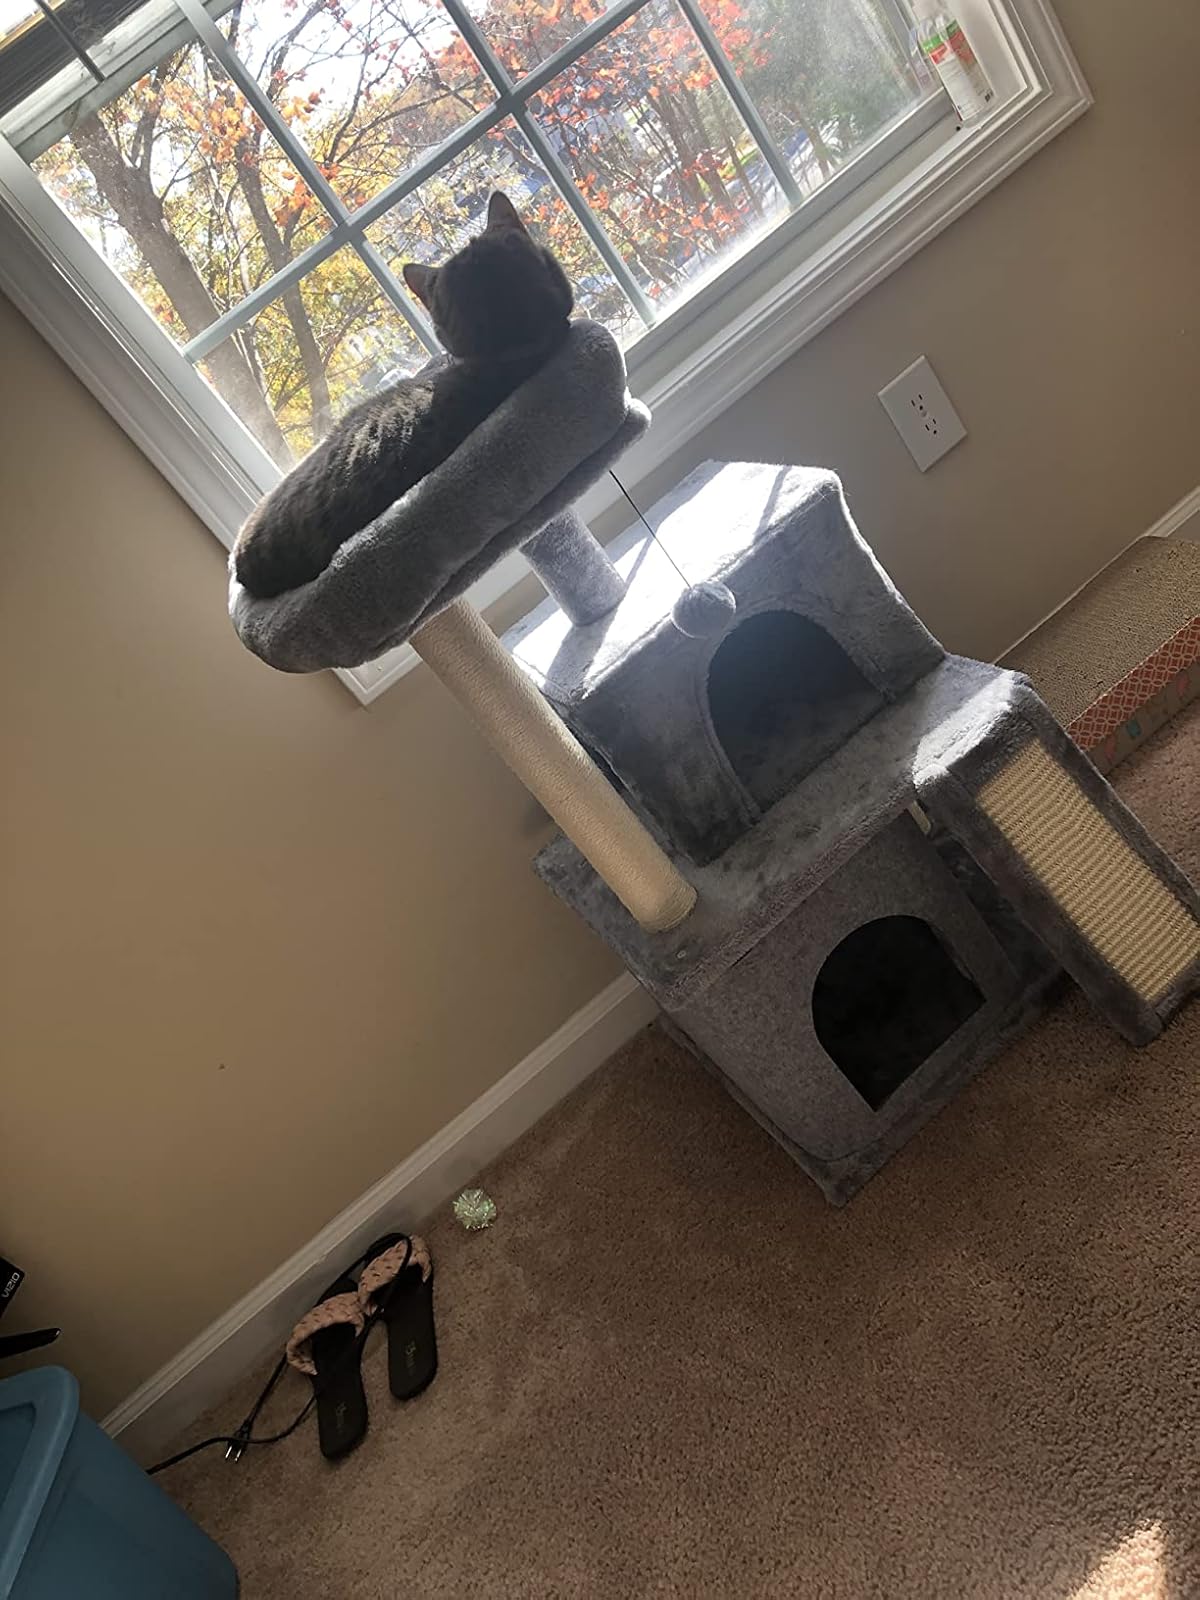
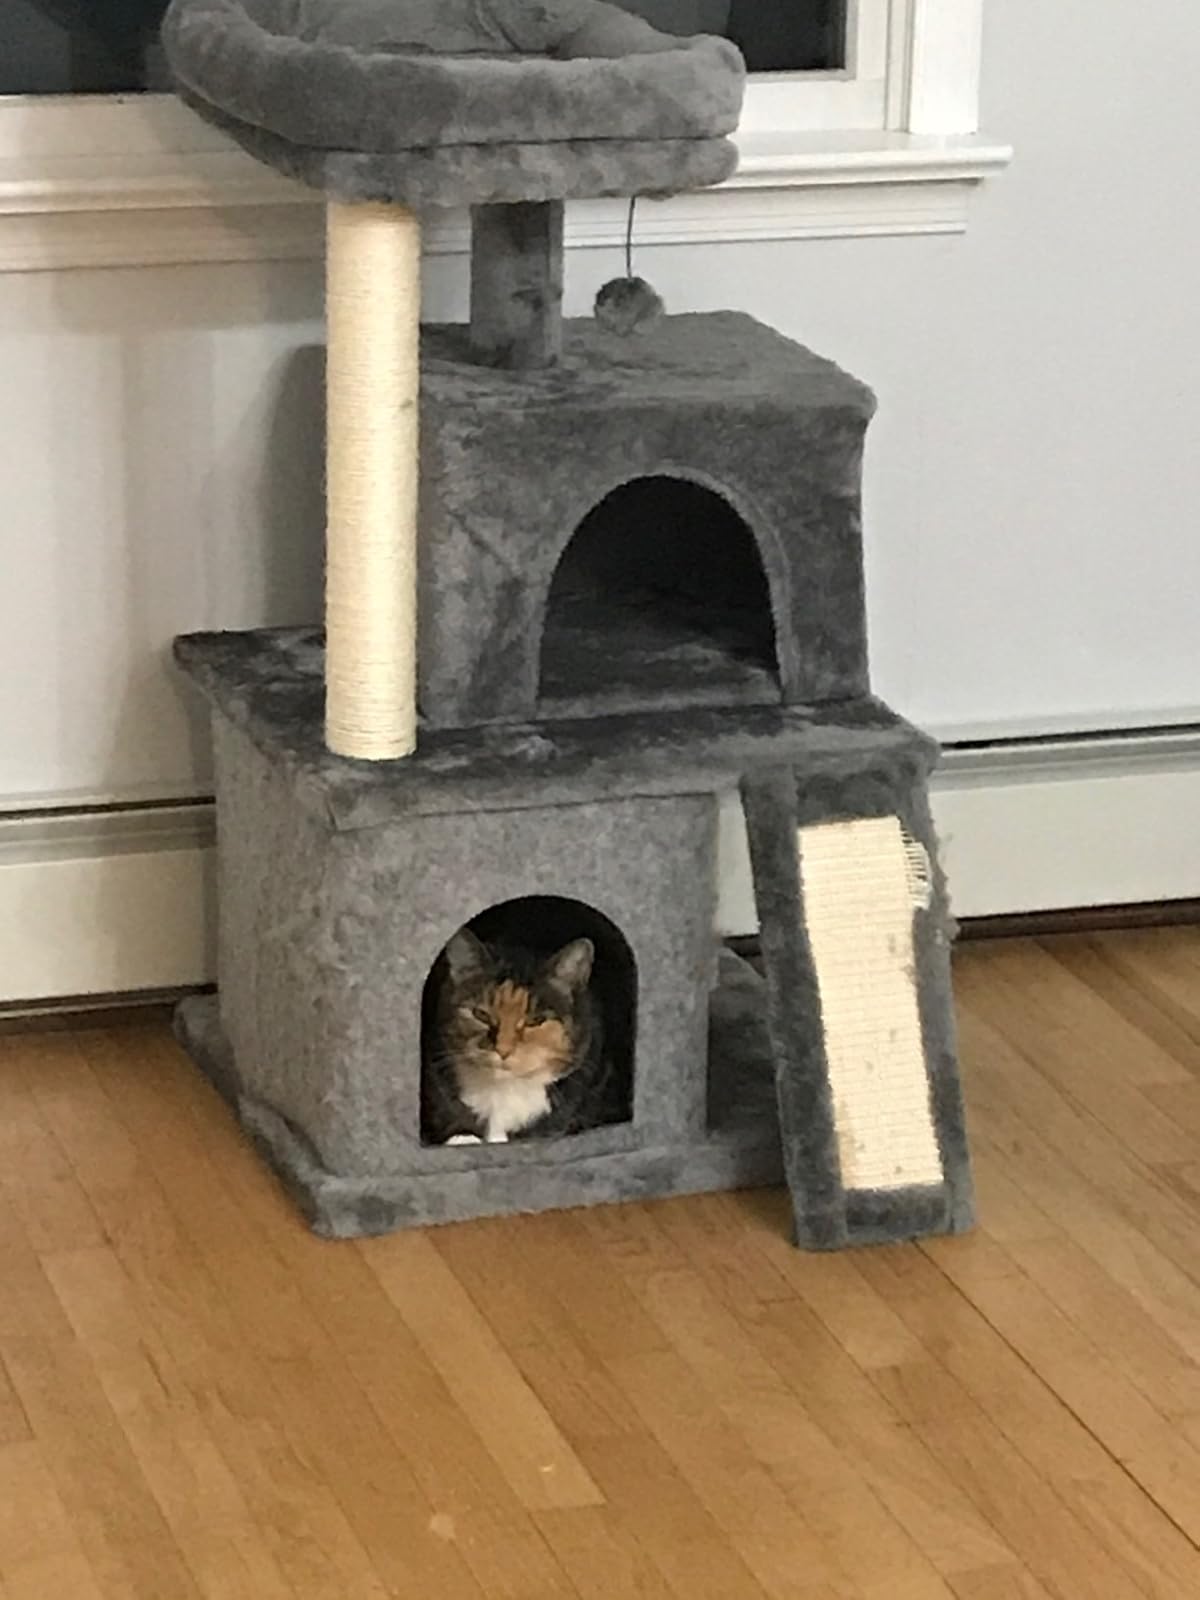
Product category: items_cat tree
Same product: yes